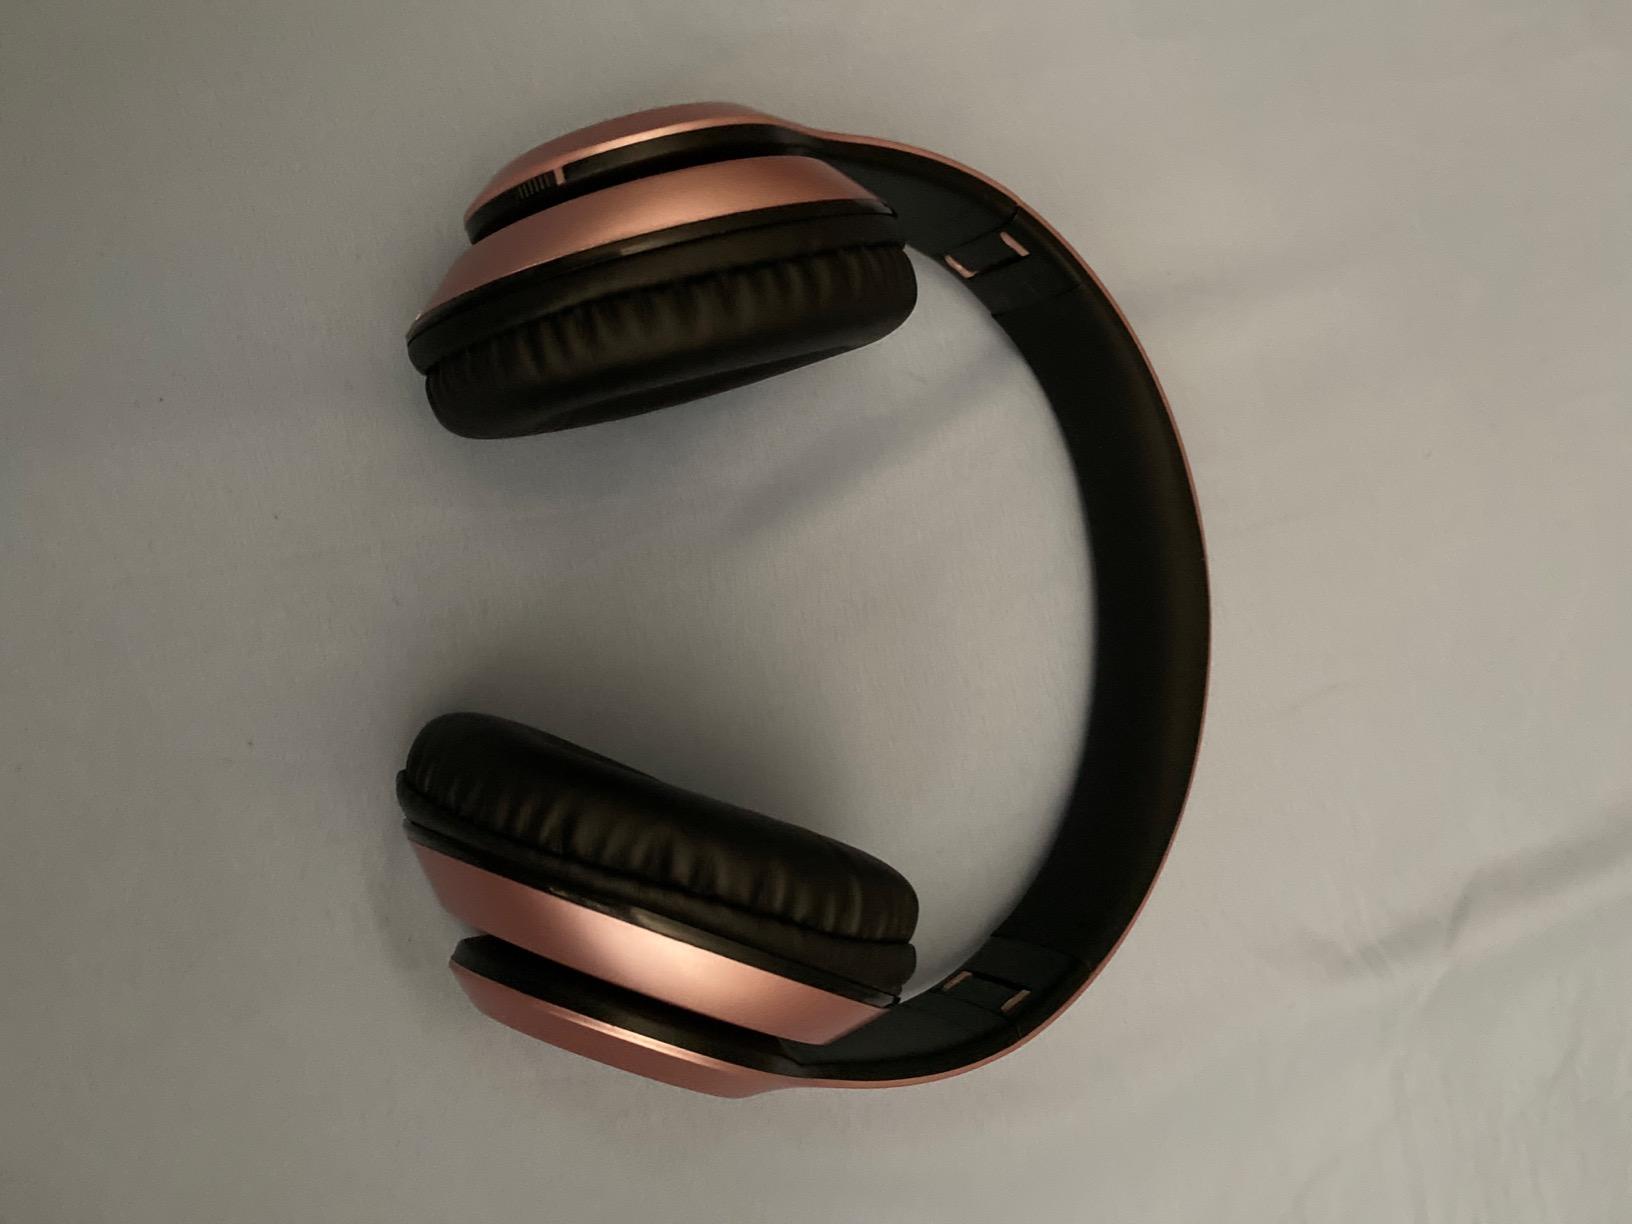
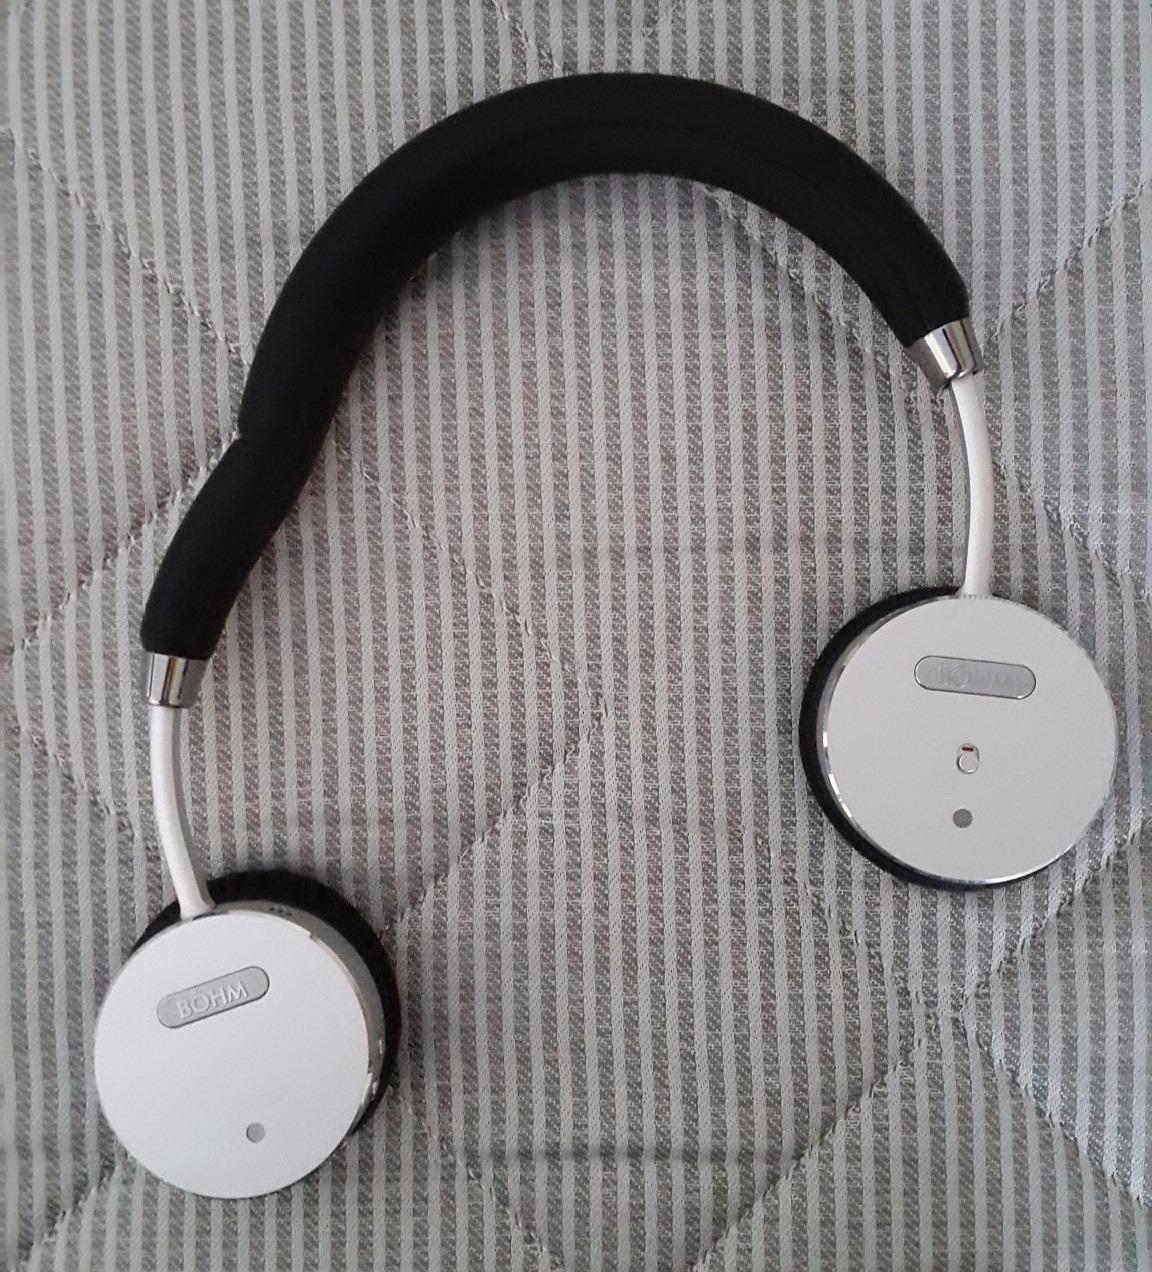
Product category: headphones
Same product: no